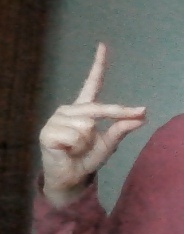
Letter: ta